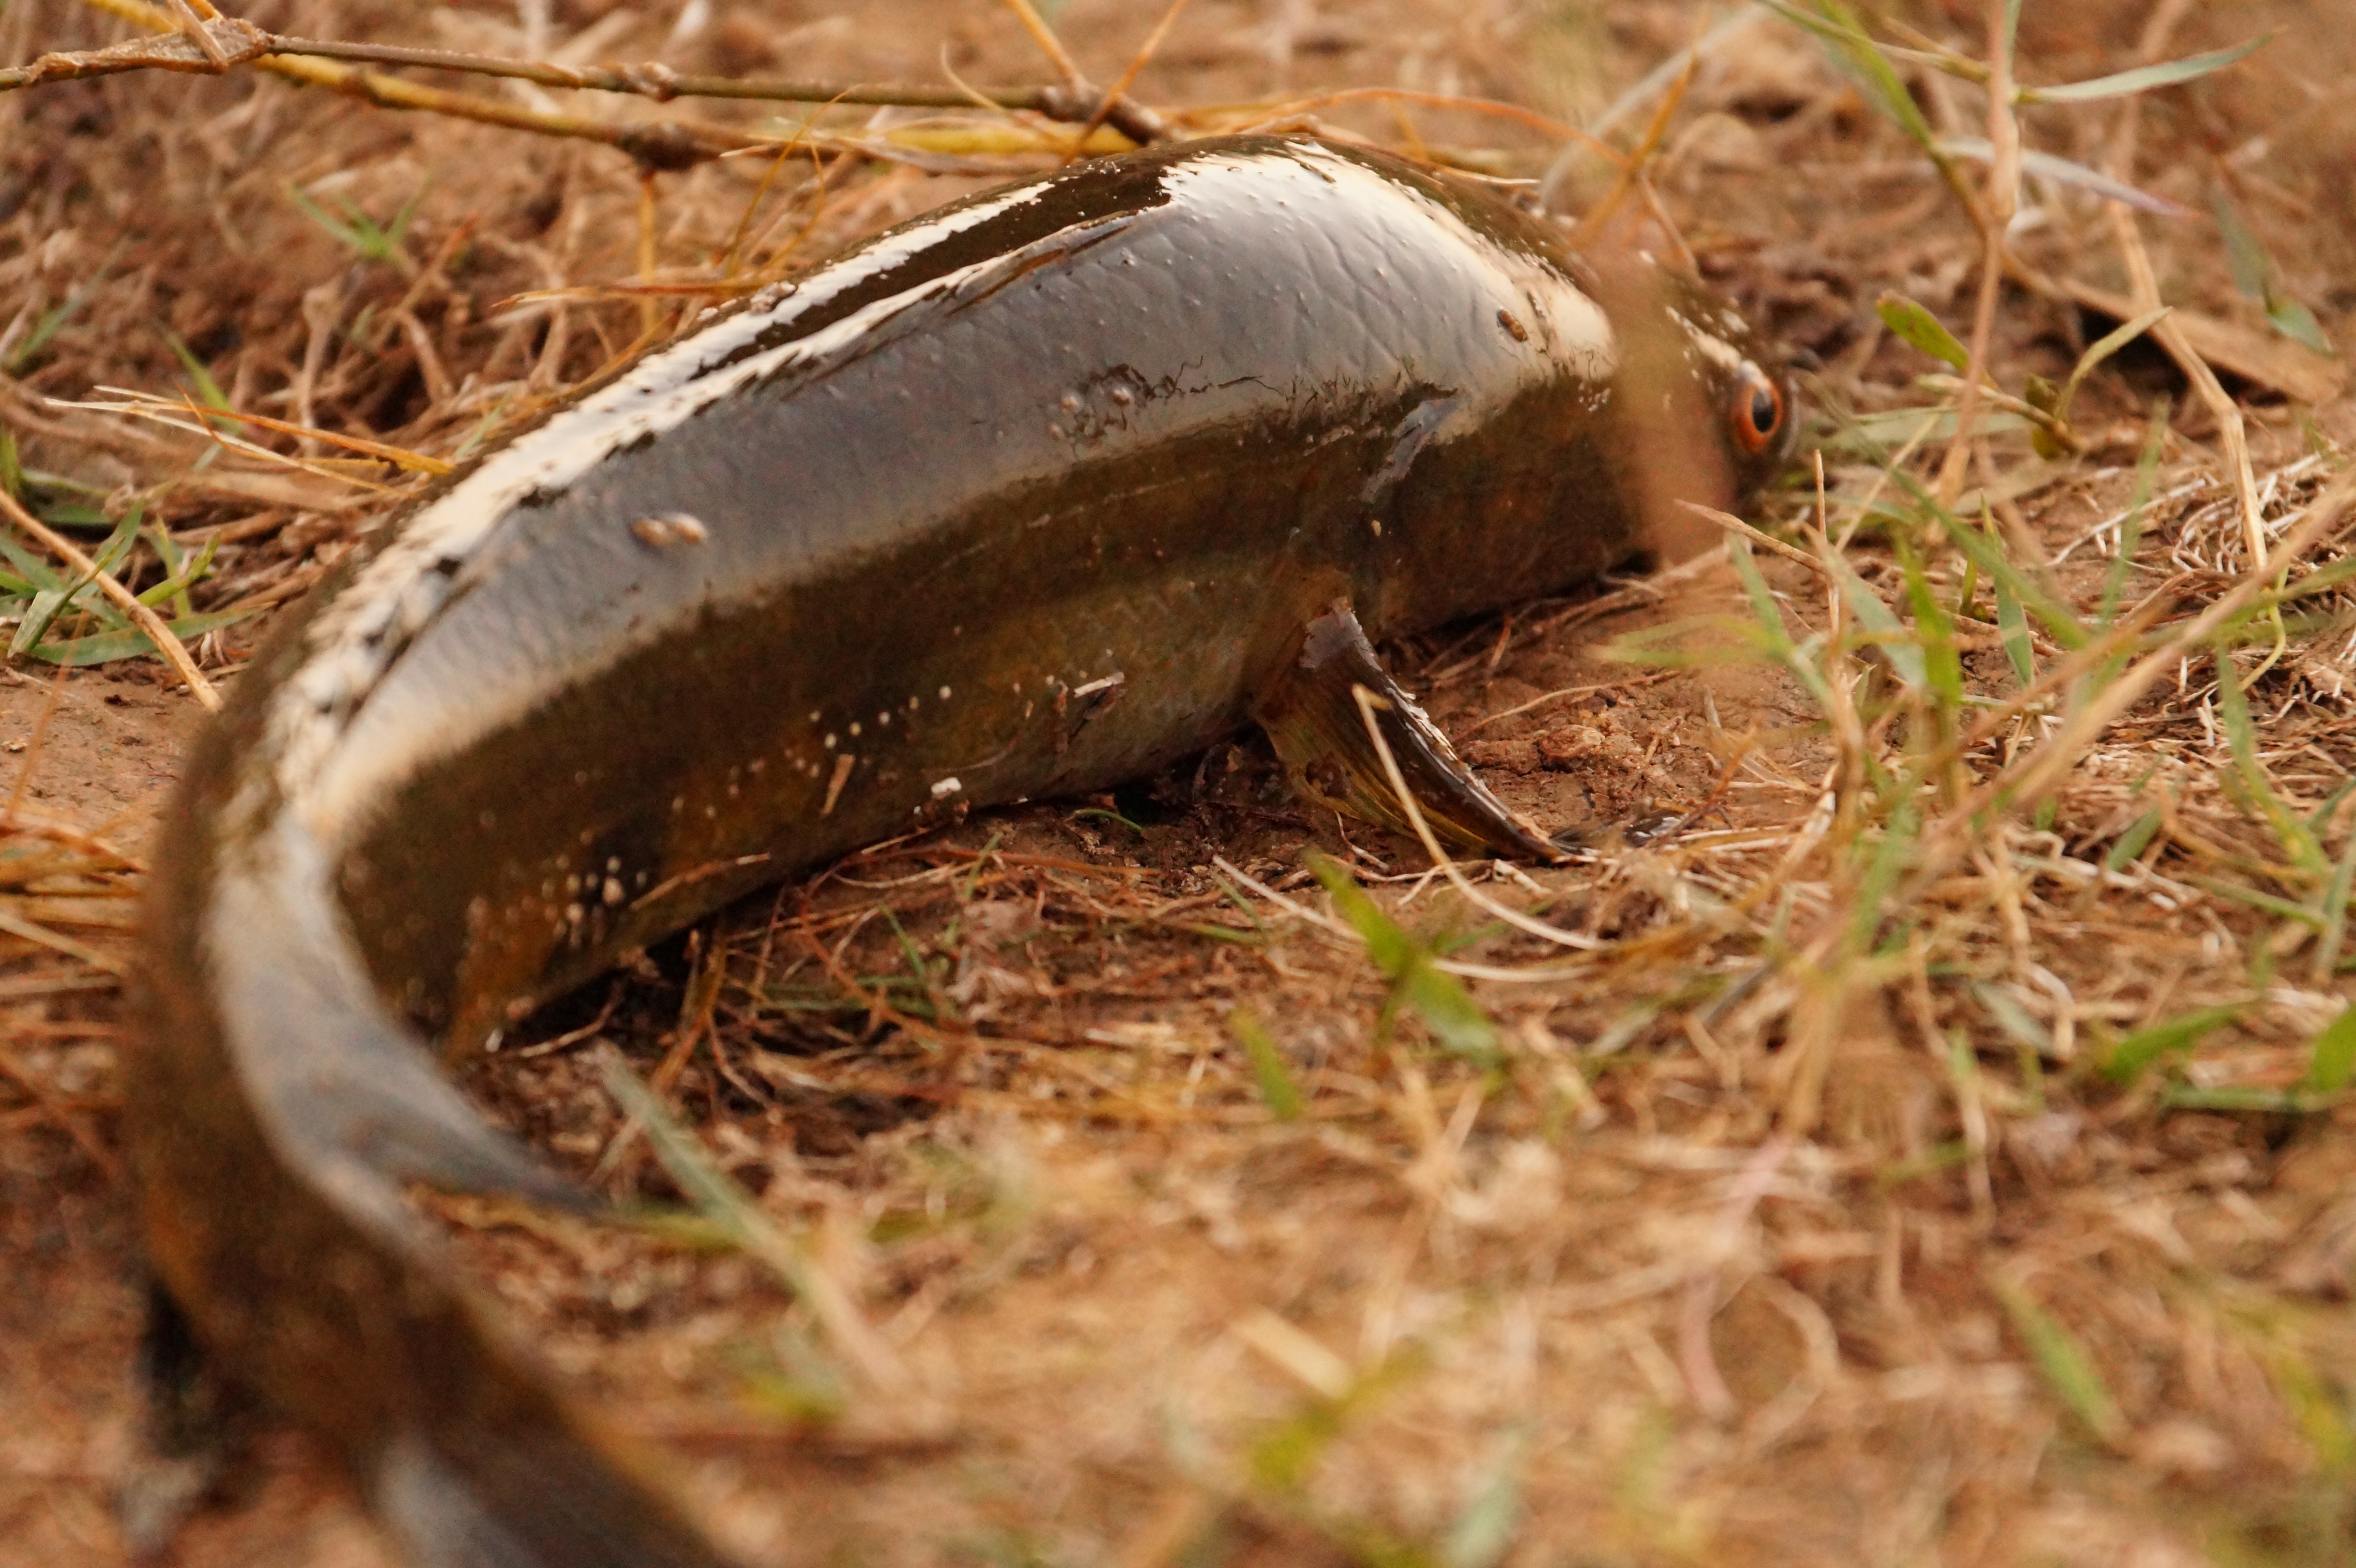
nature, wildlife, fishing, insect, fish, fauna, invertebrate, close up, macro photography, dung beetle, breathless, out from water